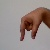
The image shows a hand gesture representing the letter 'Q' in Indian Sign Language.